Robert Vivian

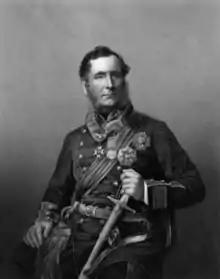
General Sir Robert Vivian, c. 1880

General Sir Robert John Hussey Vivian (1802 – 3 May 1887) was a British officer in the Madras infantry from the Vivian family.